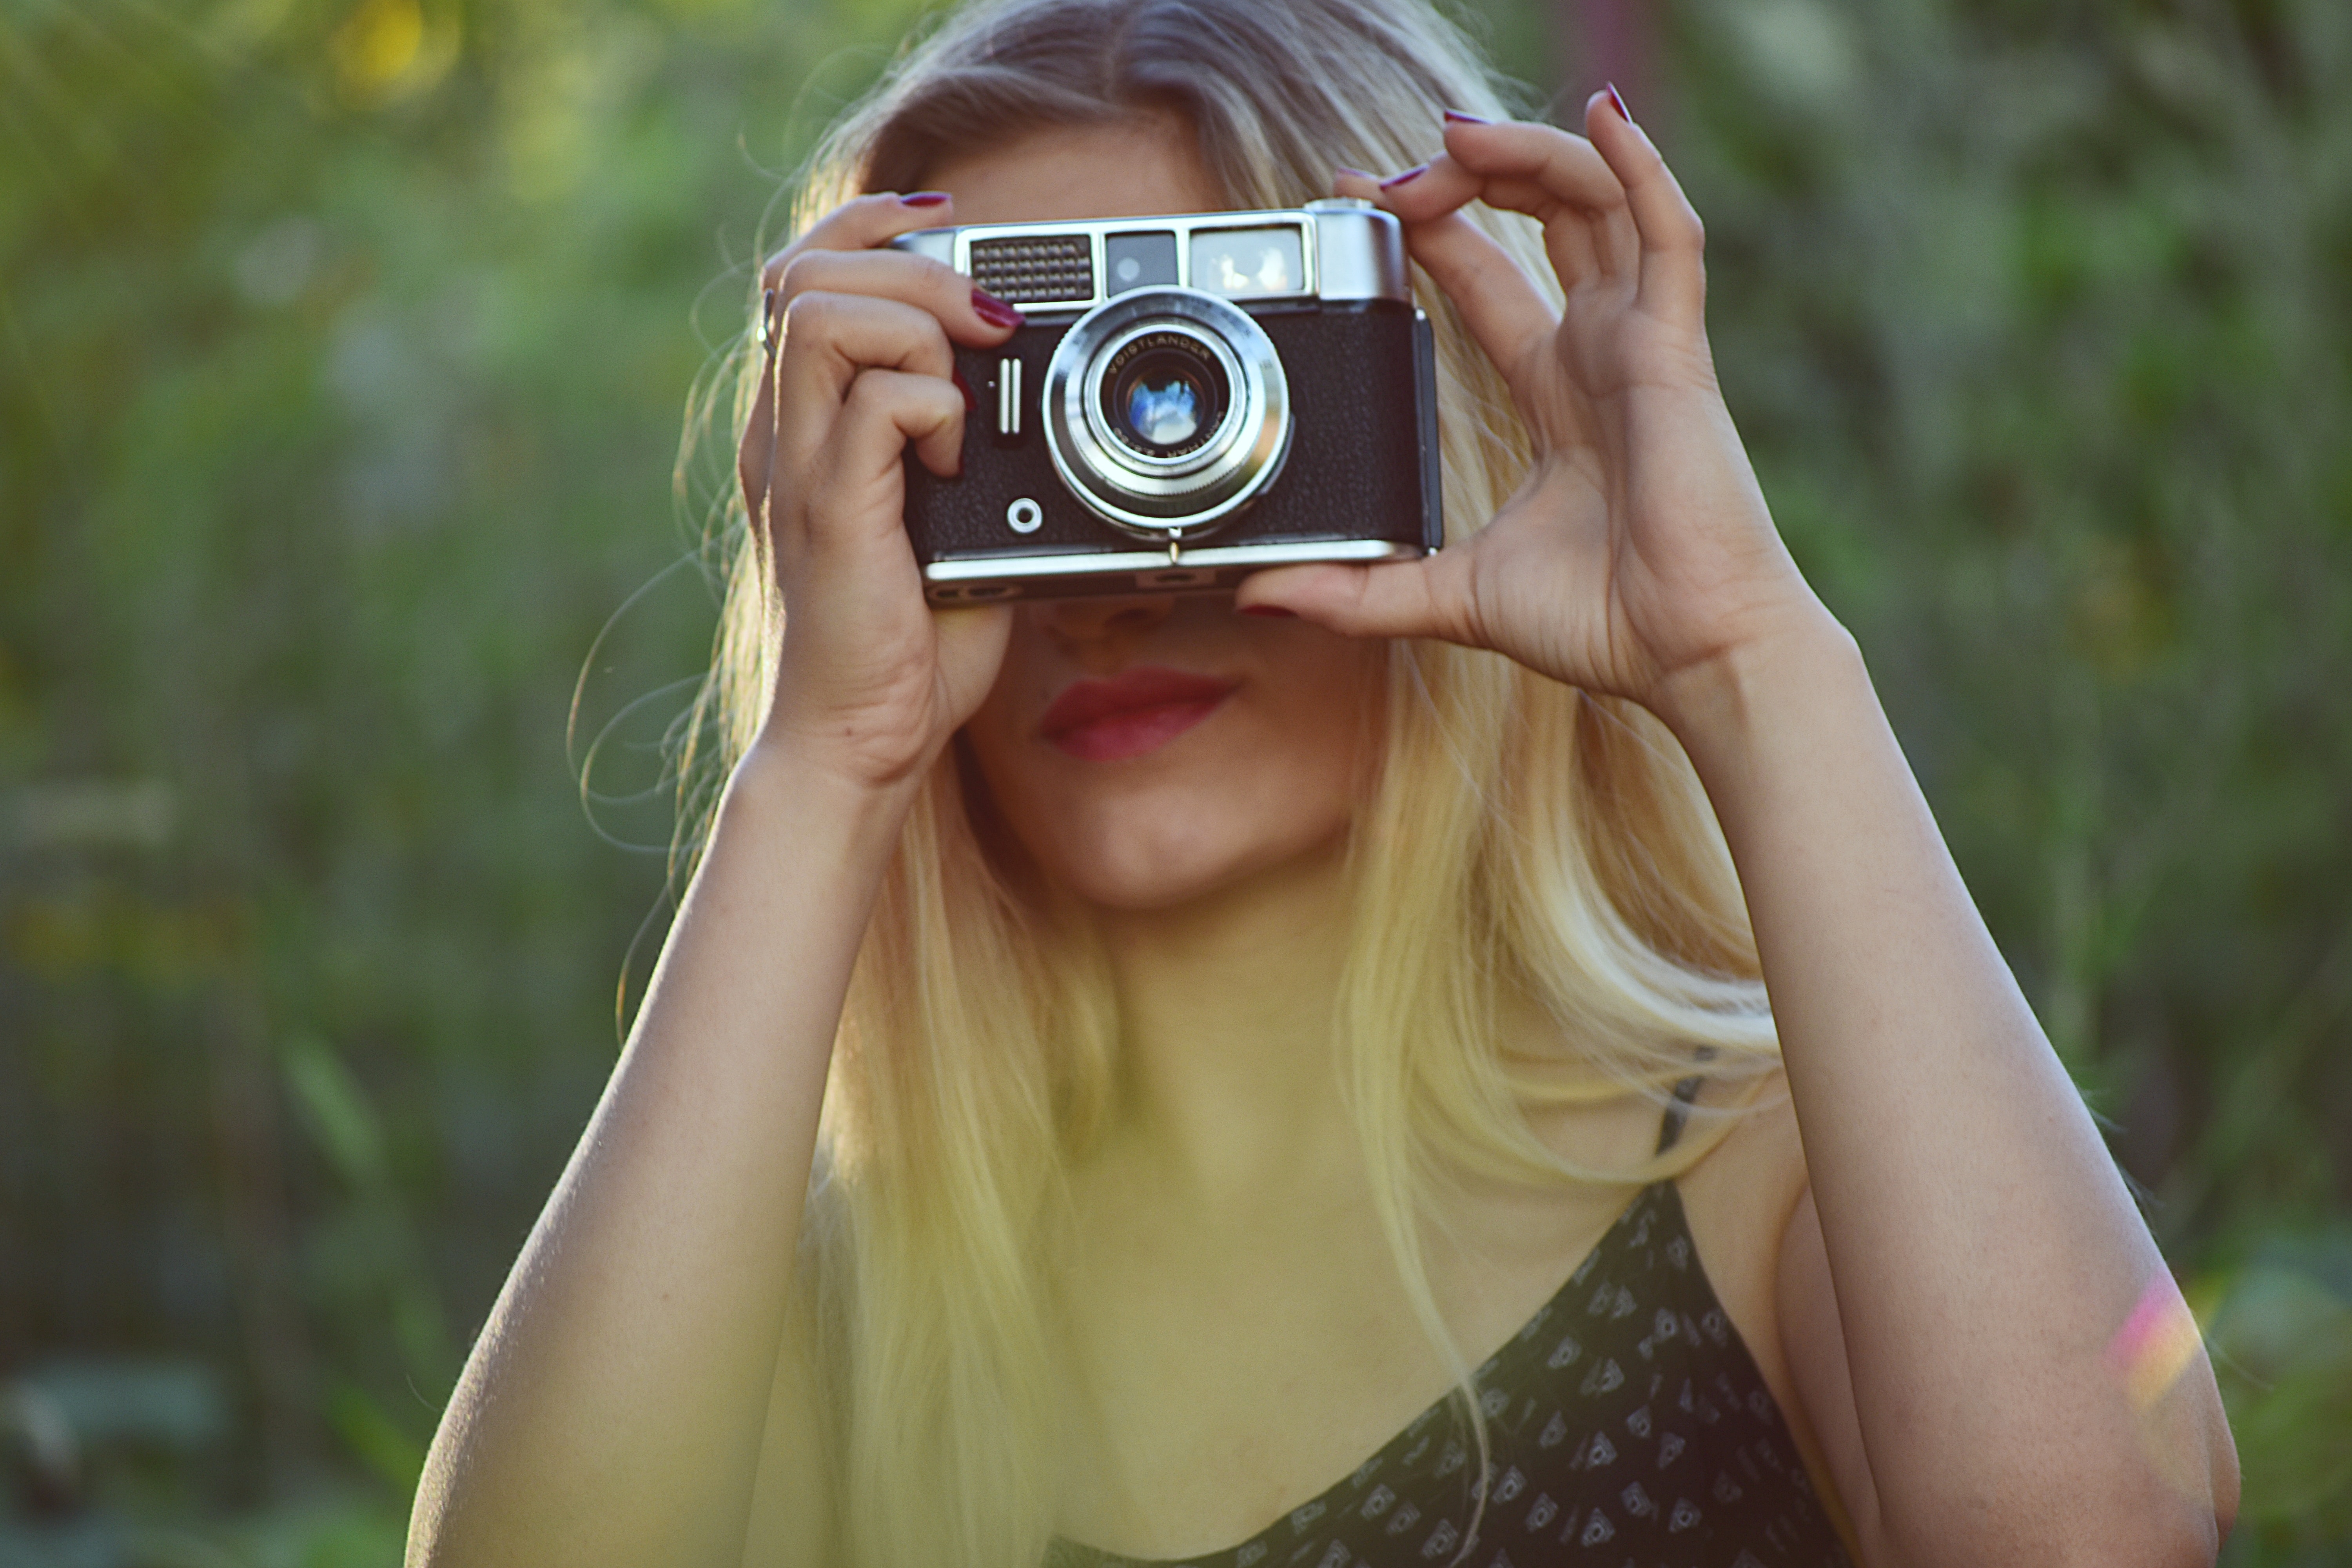
hair, camera, photograph, cameras optics, blond, eyewear, Point and shoot camera, photographer, yellow, beauty, digital camera, glasses, cool, camera lens, photography, hand, sunlight, lip, sunglasses, selfie, summer, brown hair, lens, grass, tree, long hair, reflex camera, stock photography, single lens reflex camera, reflection, fawn, Colorfulness